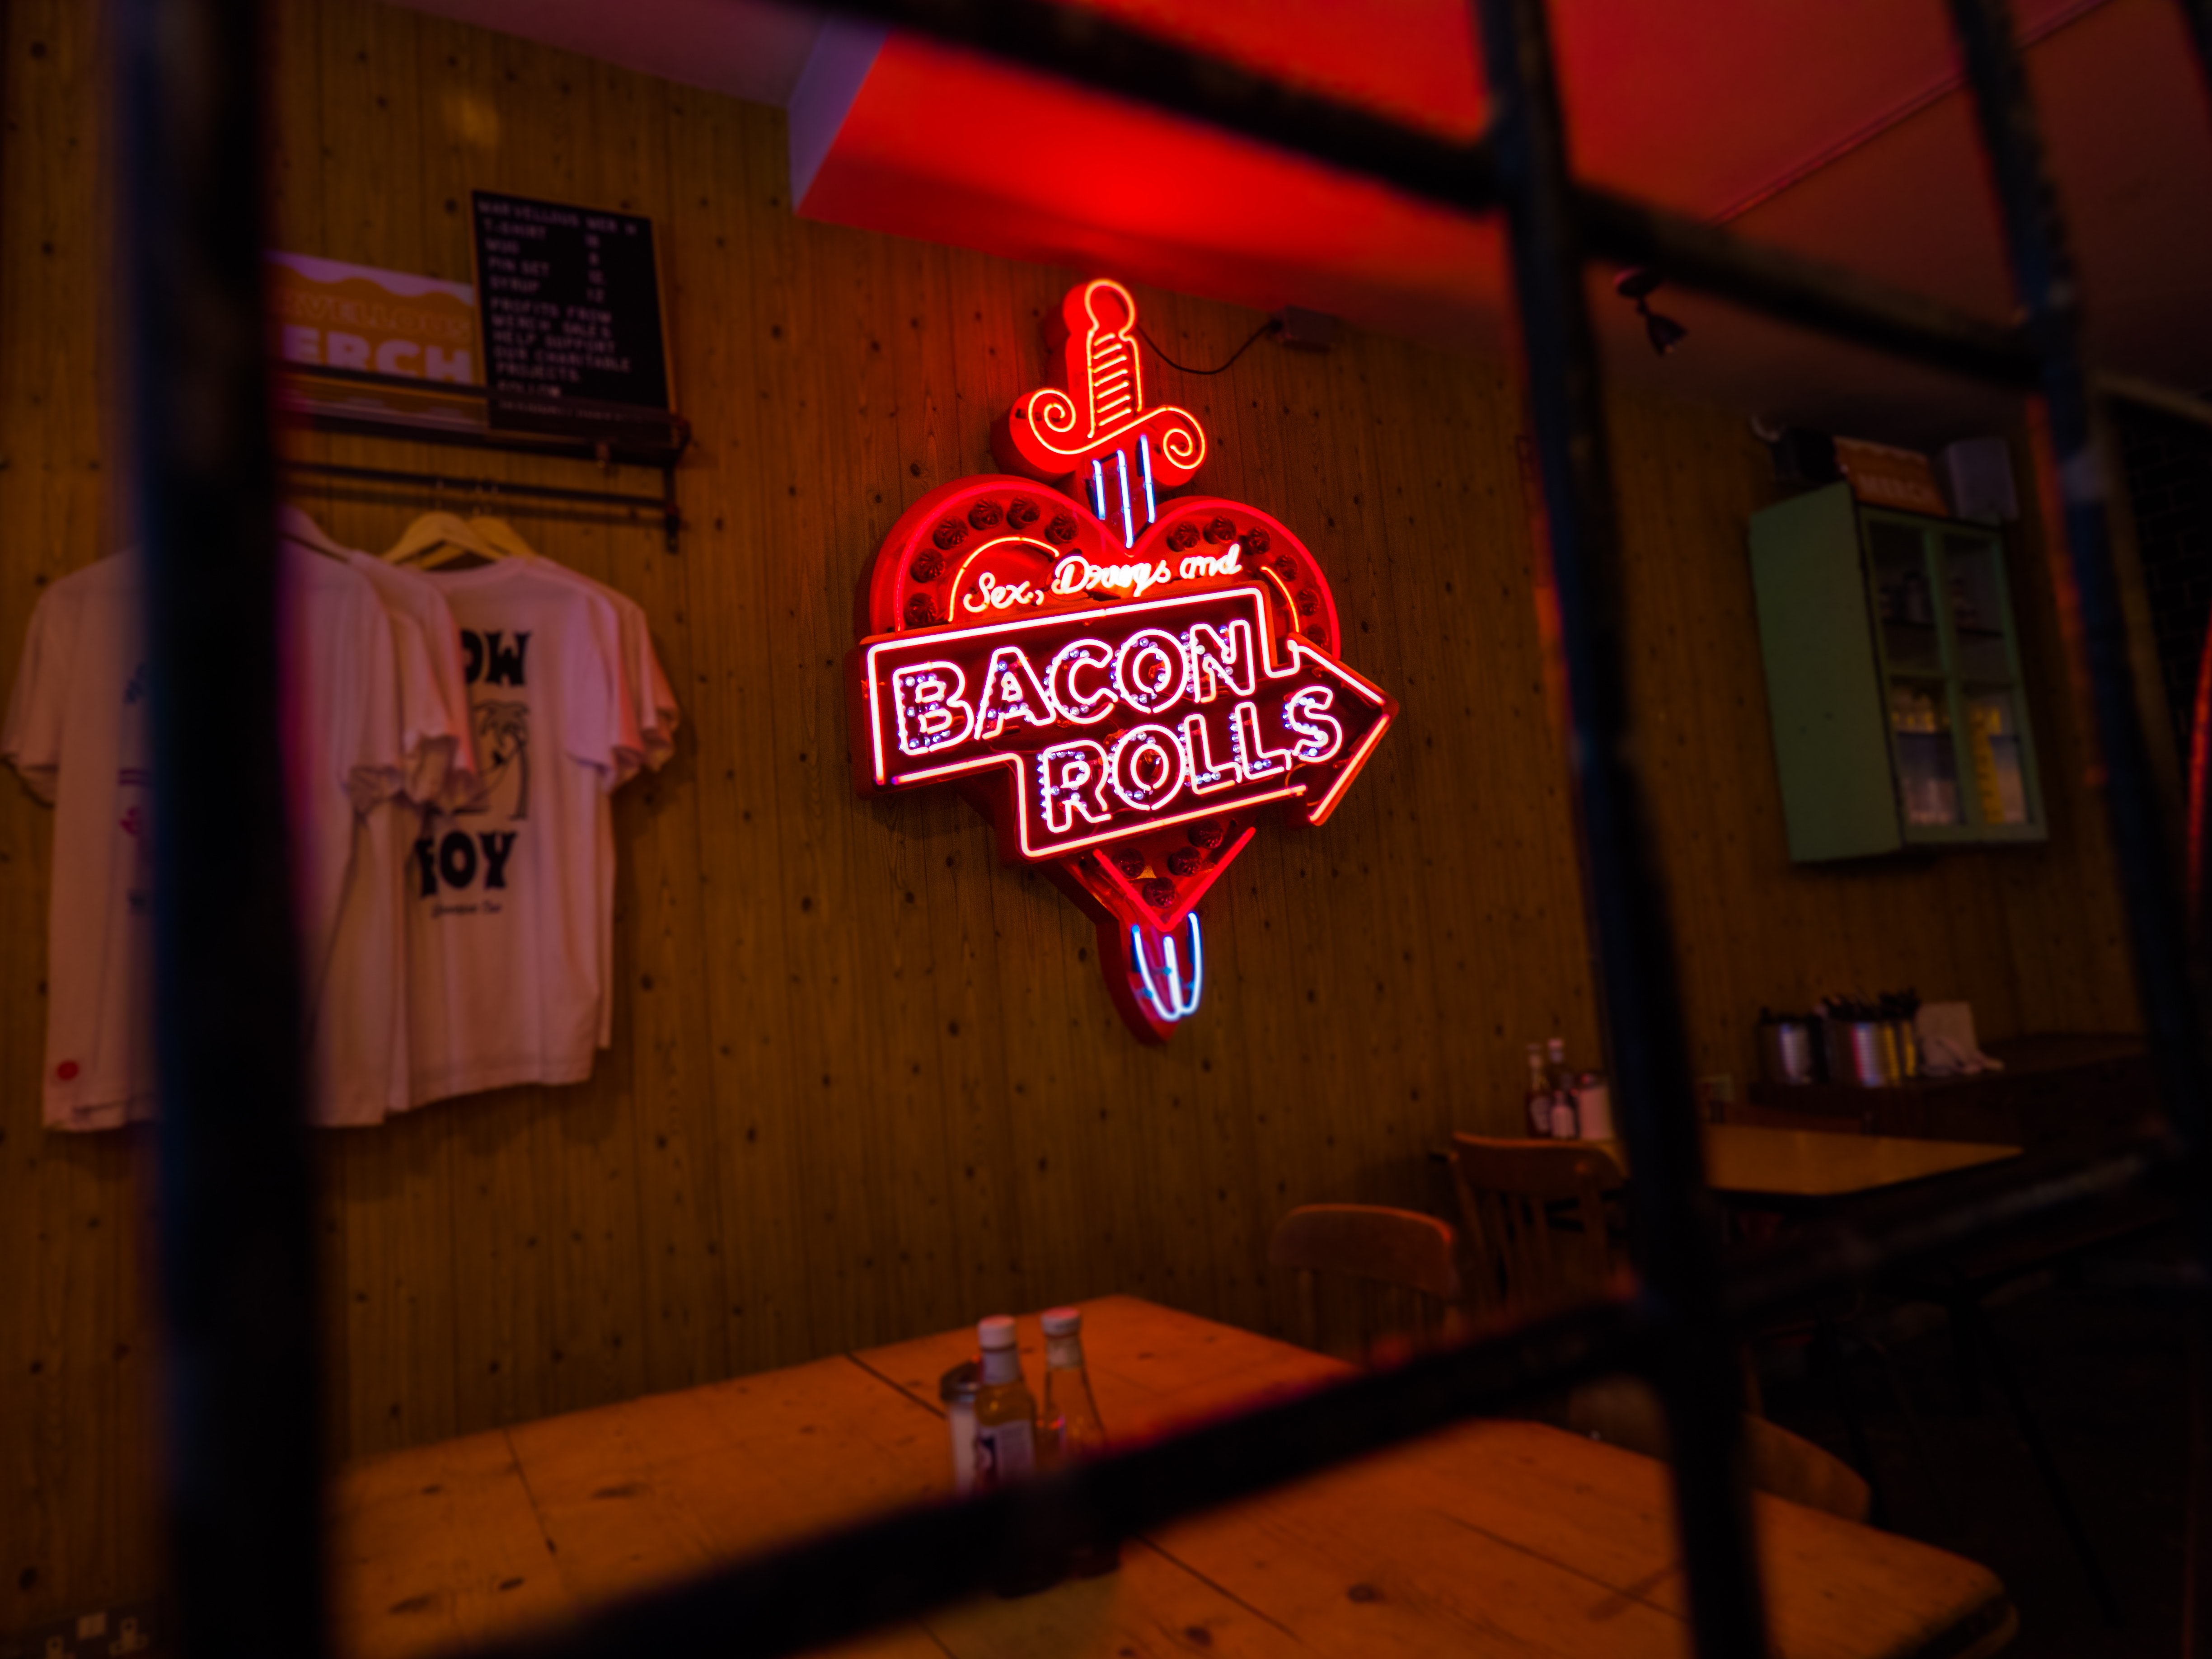
neon sign, red, electronic signage, neon, light, signage, lighting, room, graphics